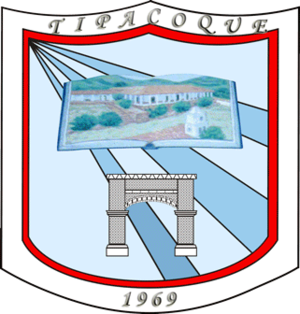
Tipacoque est une municipalité située dans le département de Boyacá, en Colombie.